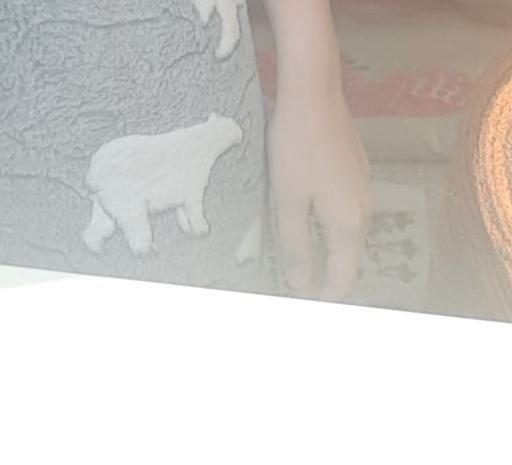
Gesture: no_gesture